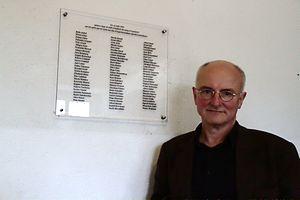
L’historien Hans Joachim Lang devant la plaque à la mémoire des 86 juifs gazés par le professeur Hirt en août 1943 dans la chambre à gaz du camp de concentration de Natzwiller-Struthof.
Hans-Joachim Lang, né le 6 août 1951 à Spire en Allemagne, est un journaliste et historien allemand, professeur honoraire d’Études des civilisations à l’université de Tübingen.
La collection de squelettes juifs du professeur Hirt a été une tentative de créer une représentation anthropologique de la prétendue infériorité raciale de la « race juive », en mettant l'accent sur le statut des Juifs comme Untermenschen contrairement à la race allemande que les nazis considèrent comme Übermenschen aryens.